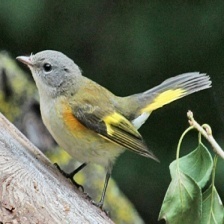
Species: AMERICAN REDSTART
Scientific name: SETOPHAGA RUTICILLA